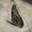
Label: butterfly